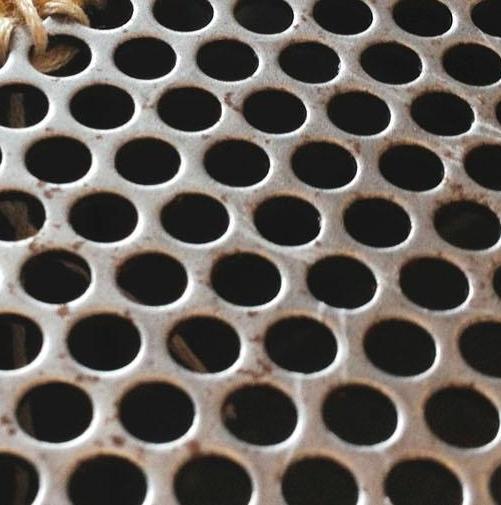
Texture: perforated